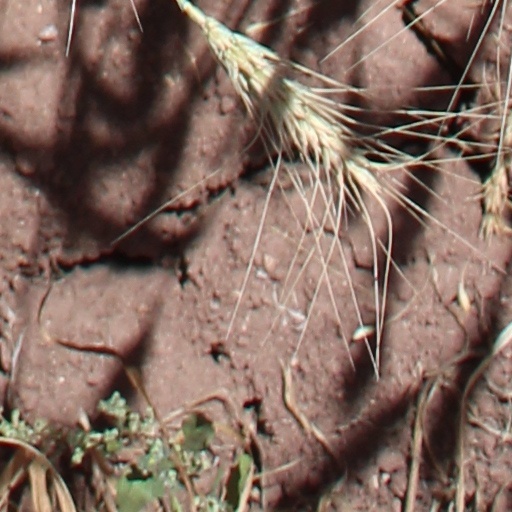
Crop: wheat